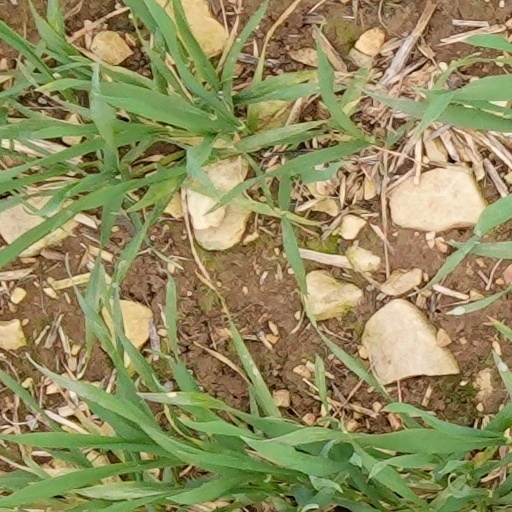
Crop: wheat